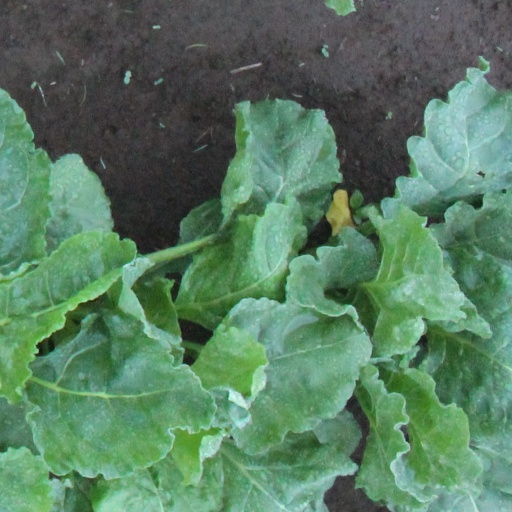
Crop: sugar beet